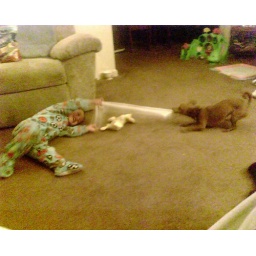
-- I just dropped my phone in the crack in the car door... fuck...